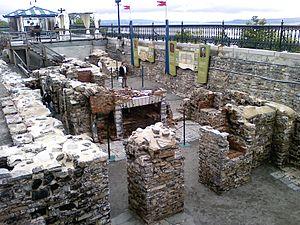
Cet article recense les lieux patrimoniaux de Québec inscrit au répertoire des lieux patrimoniaux du Canada, qu'ils soient de niveau provincial, fédéral ou municipal.
Voici la liste des lieux historiques nationaux du Canada situé dans l'agglomération de Québec. En mars 2011, on compte 37 lieux historiques nationaux à Québec, dont sept sont administrés par Parcs Canada. Il y a finalement un site qui a perdu sa désignation..